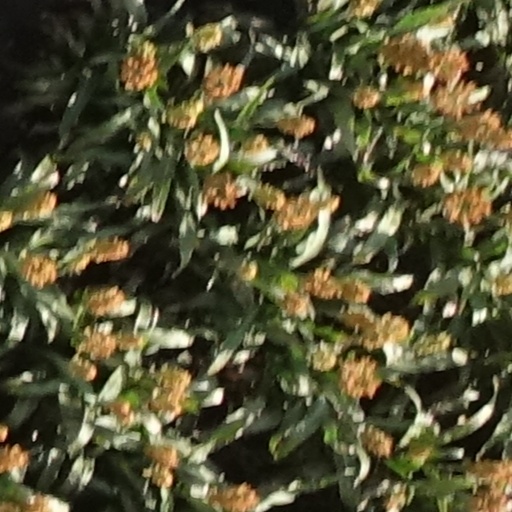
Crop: sorghum